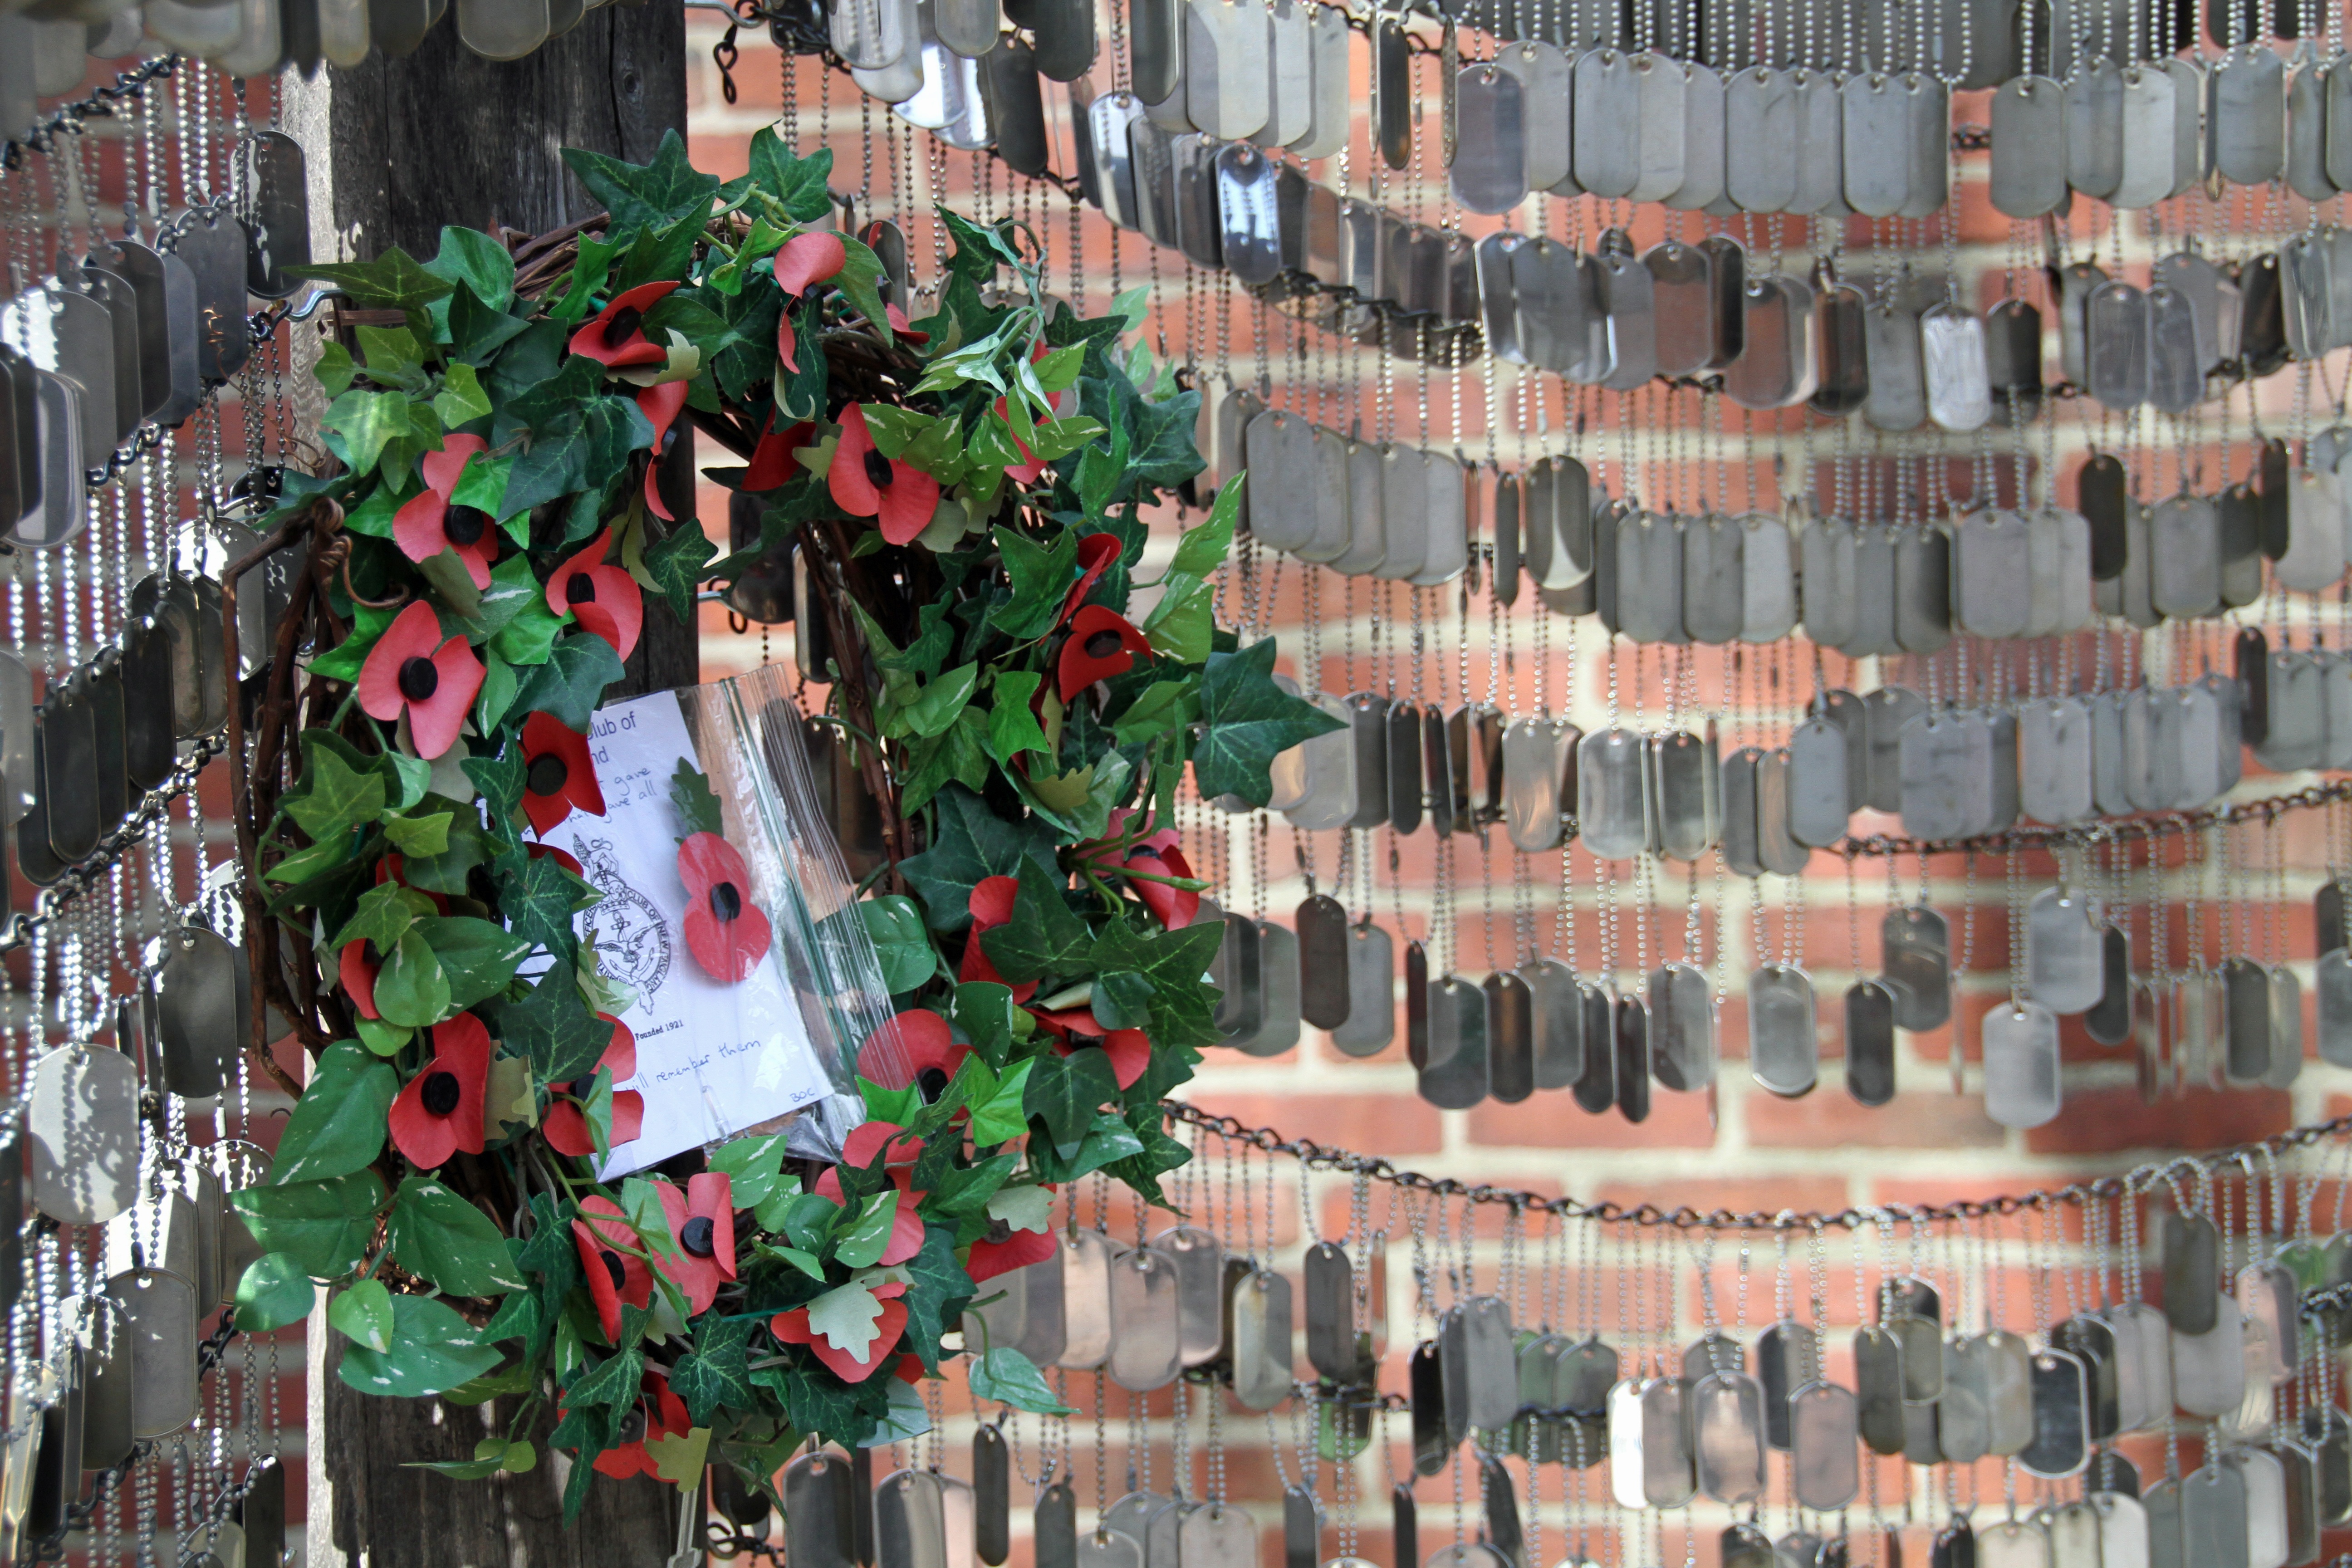
tree, plant, flower, christmas, christmas tree, boston, christmas decoration, memorial, war memorial, massachusetts, memorial garden, unmarked dogtag